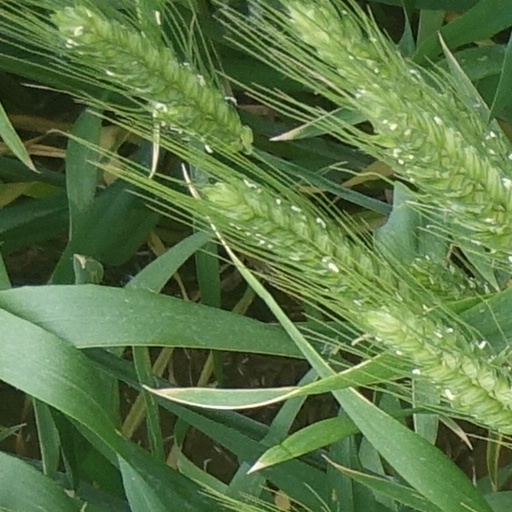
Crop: wheat